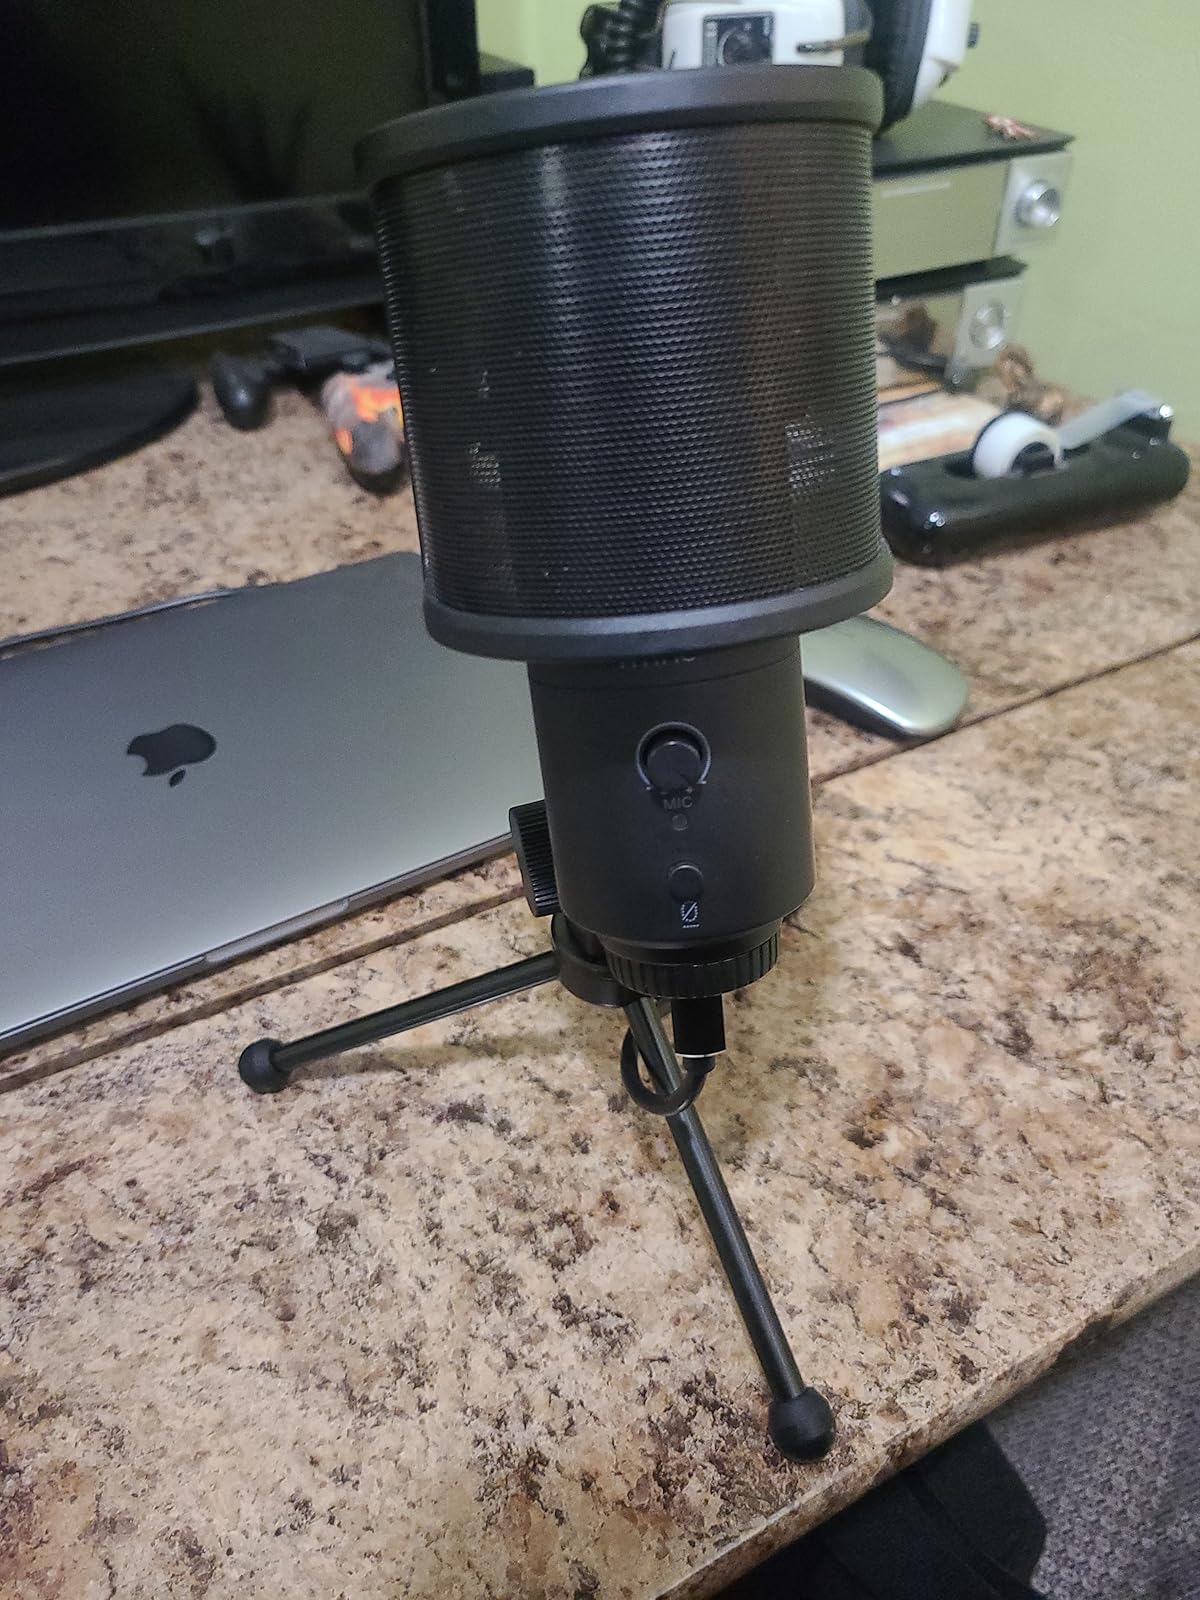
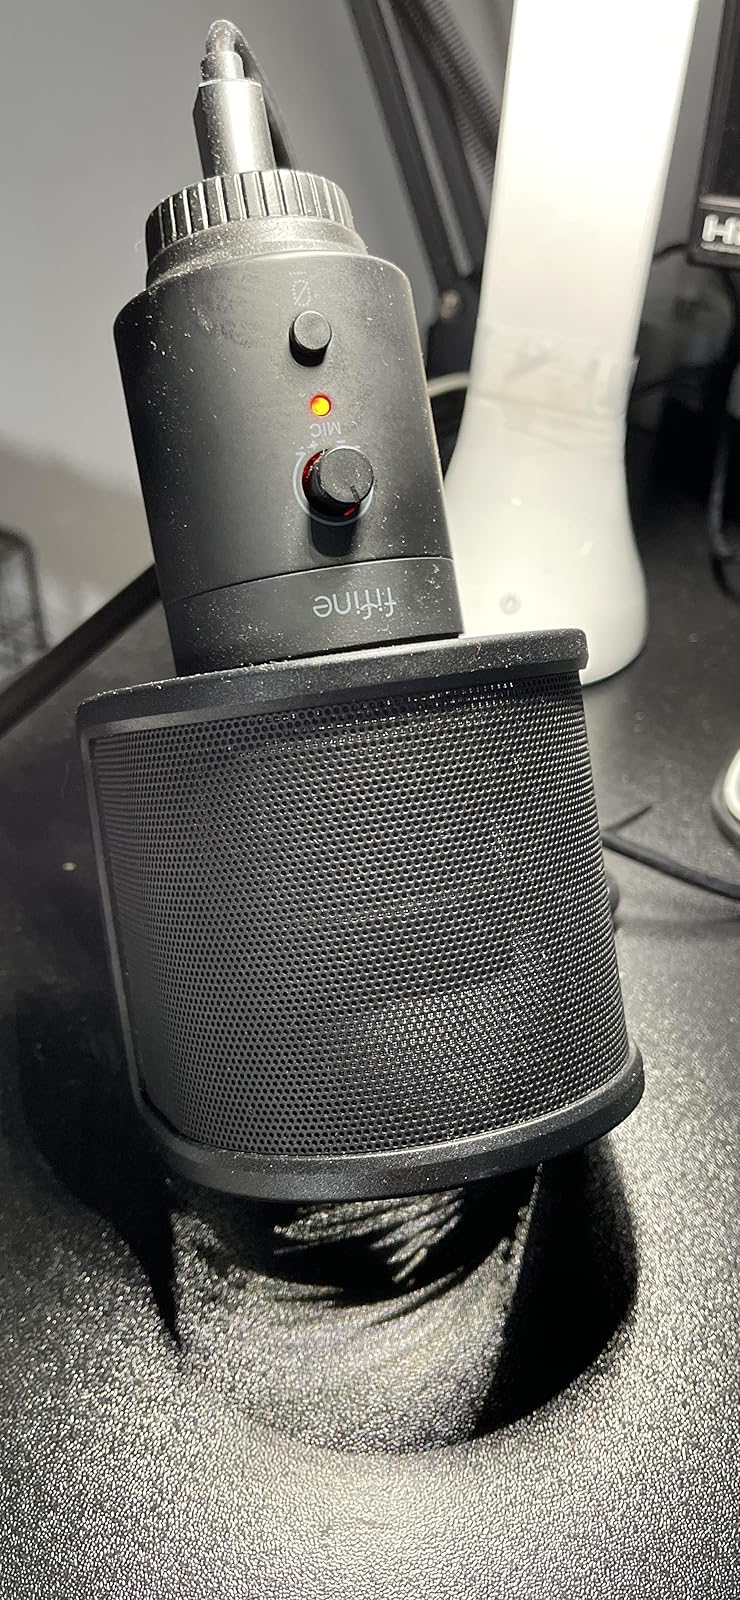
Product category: microphone
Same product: yes